Historical immigration to Great Britain

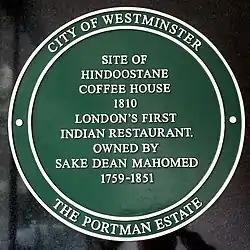
Plaque commemorating Sake Dean Mahomed and Britain's first Indian restaurant that he opened in 1810

The Norman Conquest of 1066 is normally considered the last successful attempt in history by a foreign army to take control of the Kingdom of England by means of military occupation. From the Norman point of view, William the Conqueror was the legitimate heir to the realm (as explained in the Bayeux Tapestry), and the invasion was required to secure this against the usurpation of Harold Godwinson. William ejected the Anglo-Saxon ruling class, installing his followers in their place. Most of these were from Normandy, but a significant portion were of Breton origin. Artisans and merchants from France also settled in England to take advantage of economic opportunities in the wake of the conquest.